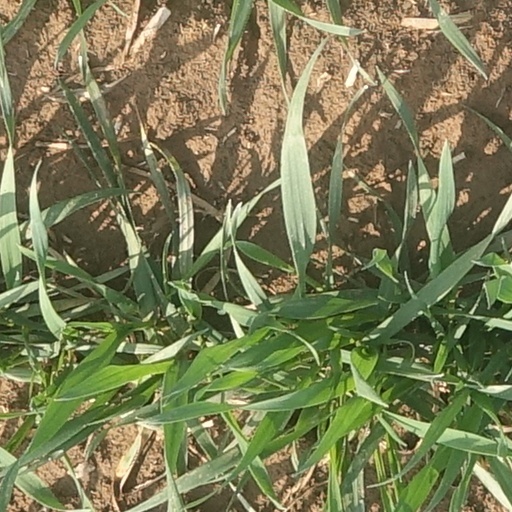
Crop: wheat